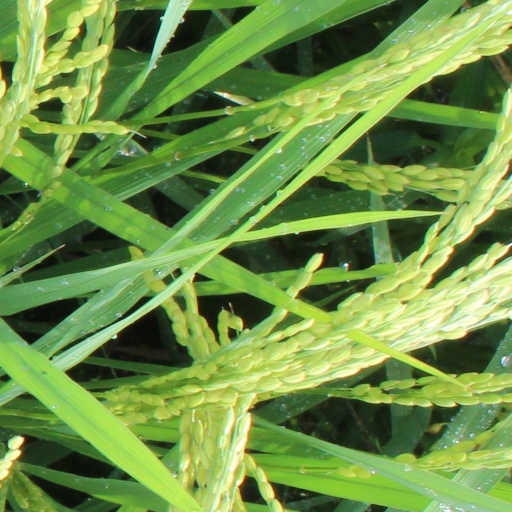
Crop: rice